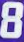
Number: 8